Methodist Central Hall, Westminster

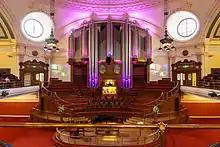
The grand organ contains 3,789 pipes and is located in the Great Hall.

Methodist Central Hall hosted the first meeting of the United Nations General Assembly in 1946. In return for the use of the hall, the assembly voted to fund the repainting of the walls of the church in a light blue. While it was being used by the UN General Assembly, the congregation relocated to the Coliseum Theatre.